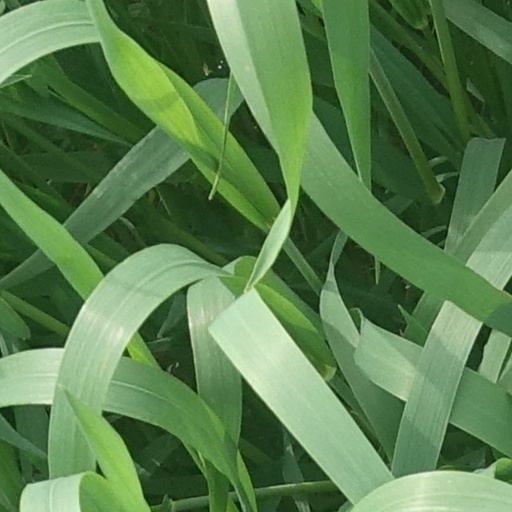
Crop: wheat